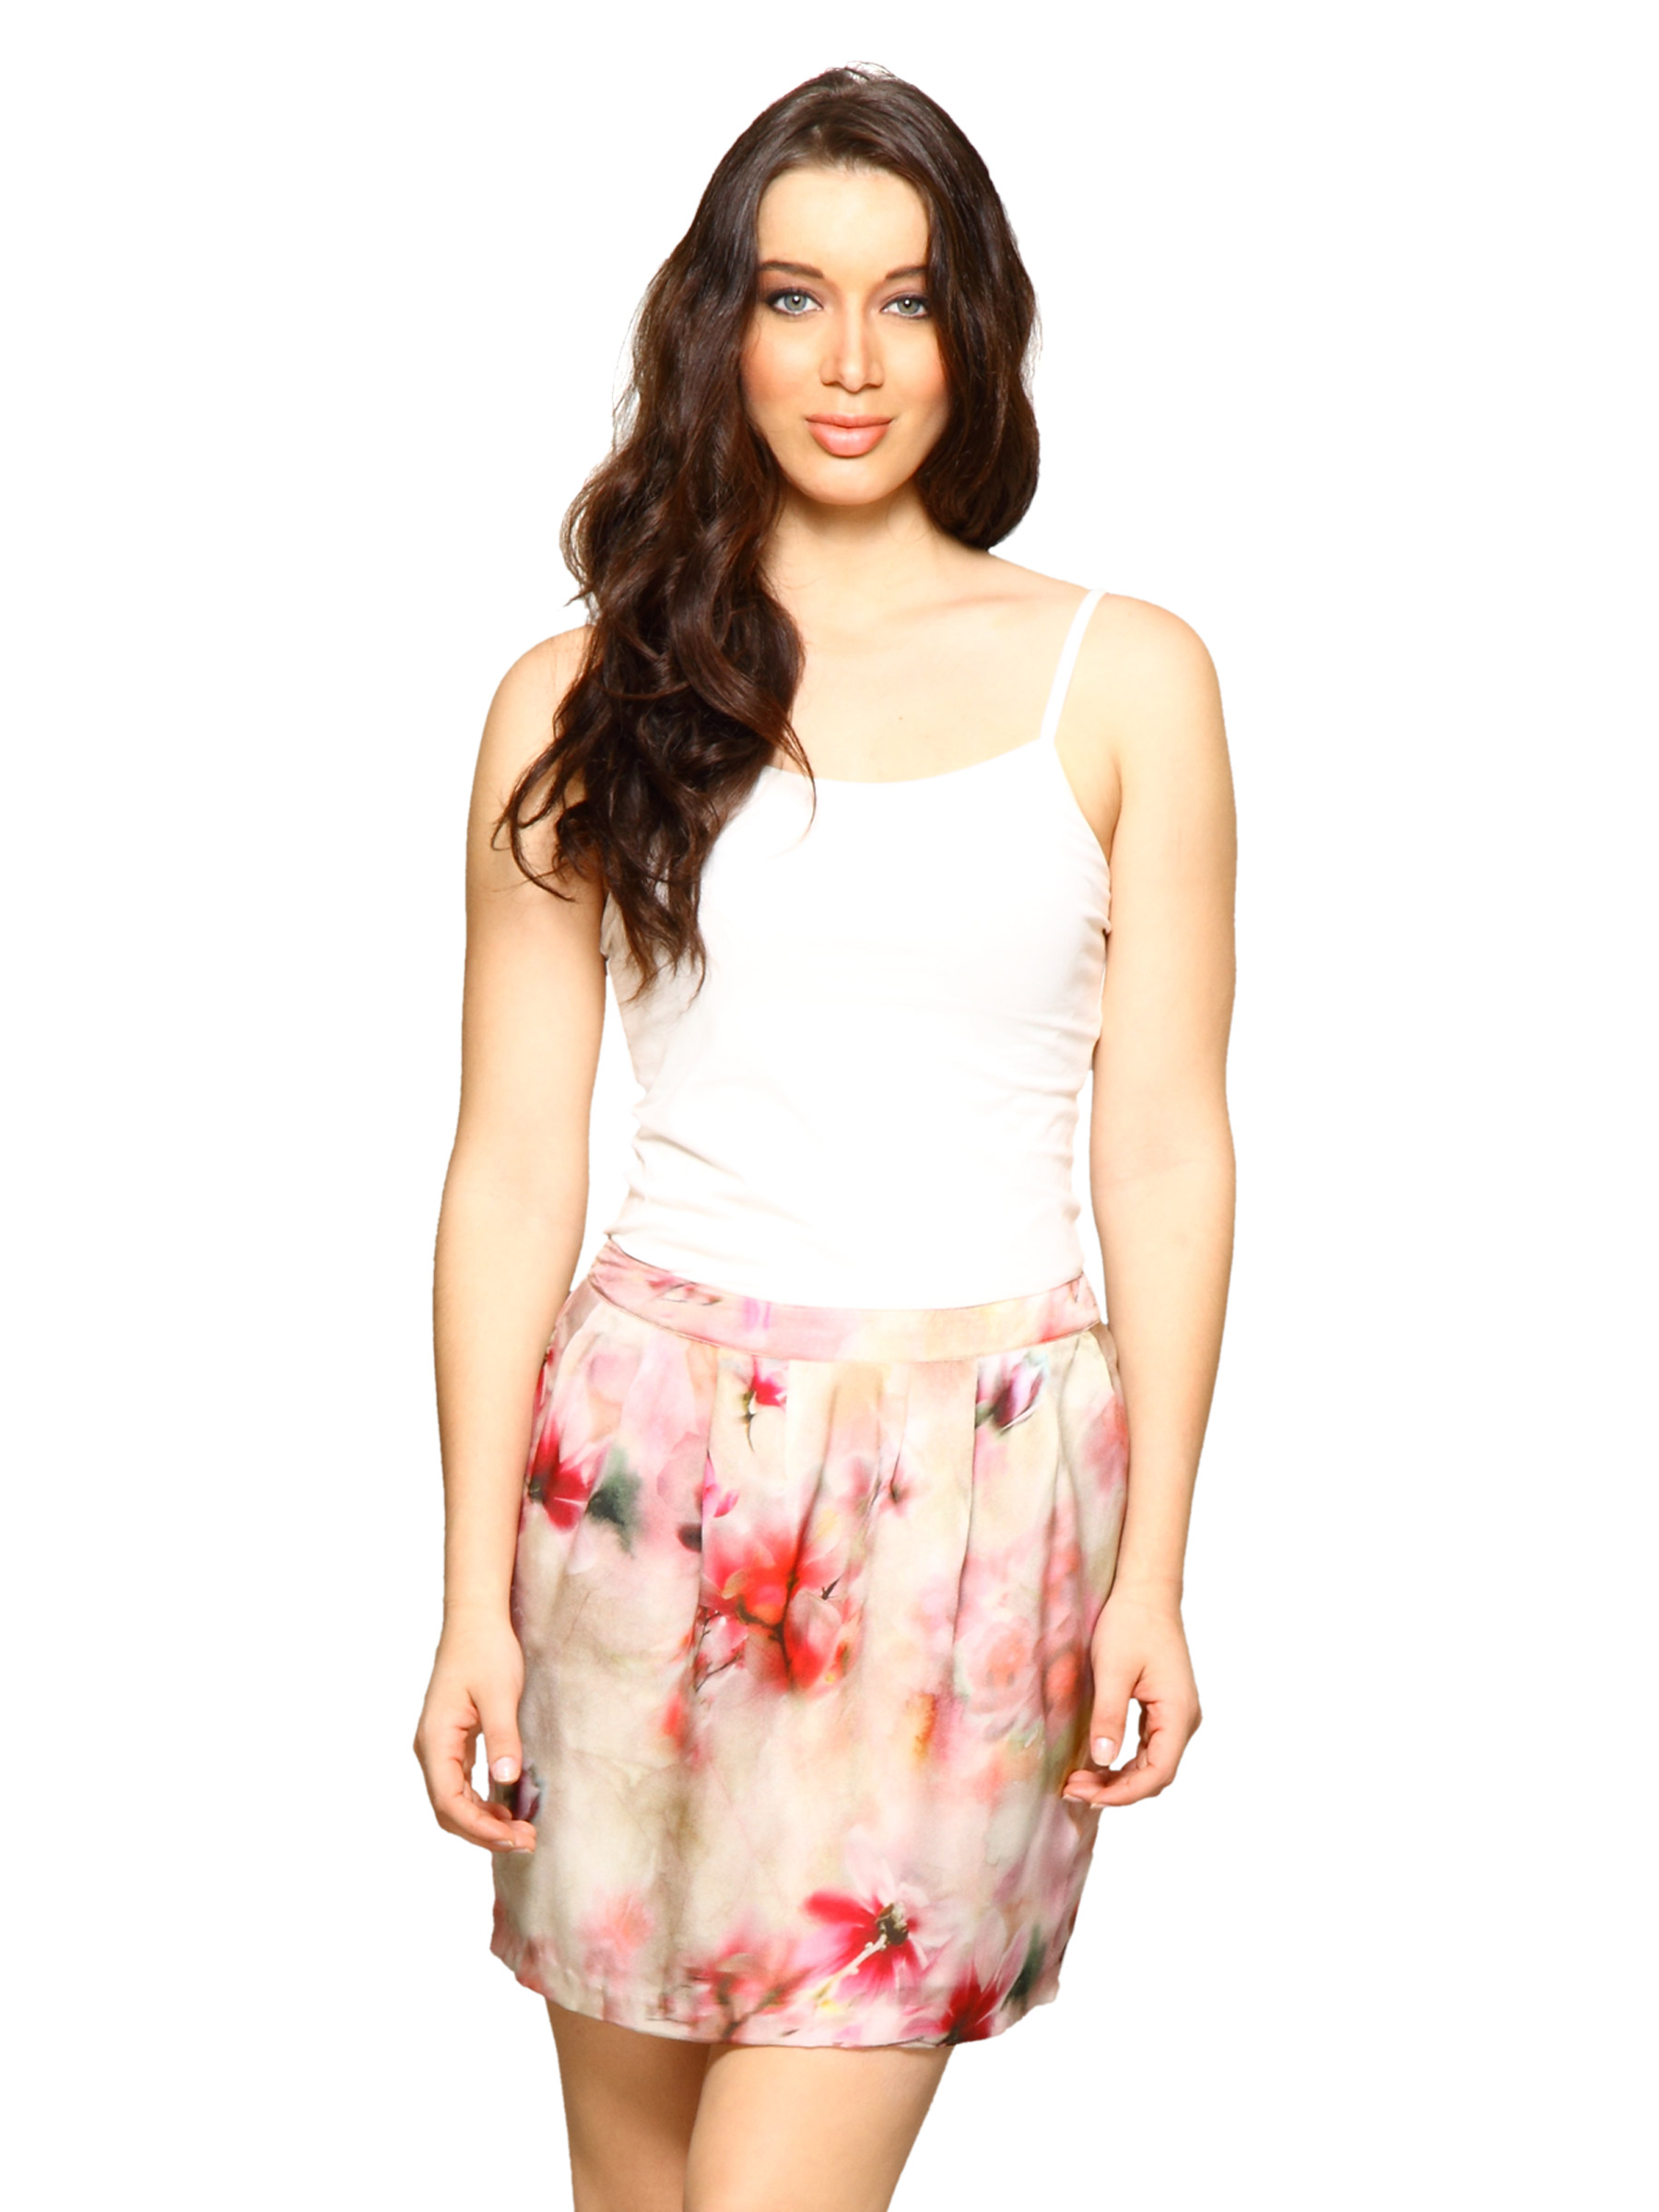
Forever New Women Blossom  Pink Printed Skirt
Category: Apparel / Bottomwear / Skirts
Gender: Women
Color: Pink
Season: Fall 2011
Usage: Casual